Social acceleration

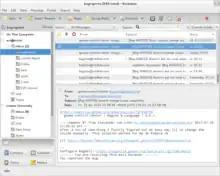
Email transformed communication by significantly boosting the volume of messages that could be sent. While it eliminated the time constraints of traditional mail, it also created new challenges, including the expectation for quick replies and the risk of information overload.

As a phenomenologist, Rosa claims that social acceleration is present on both an international and individual level. For instance, he states that for a government's credit rating to remain to same they must accelerate the rate of production. This logic of needing to speed up just to stay where you are is what Rosa terms dynamic stabilization. On the individual level, social acceleration has led to burnout, since the number of possible tasks and commitments far exceeds the amount of time available. This creates a constant pressure to control, parameterise, and optimise every moment, leading individuals to feel perpetually overwhelmed and incapable of keeping pace, an experience he calls frenetic standstill.